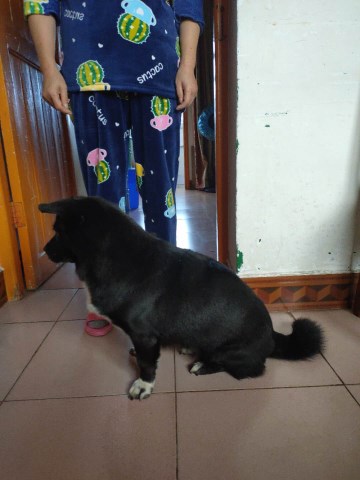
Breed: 806-n000129-papillon